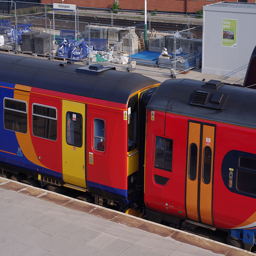
Two colorful train cars stopped at a station.
The train is colorful and moves very  fast
A red and yellow train traveling down tracks near a depot.
a colorful passenger train parked on a track next to a platform
a red, yellow and blue train that is parked on a track